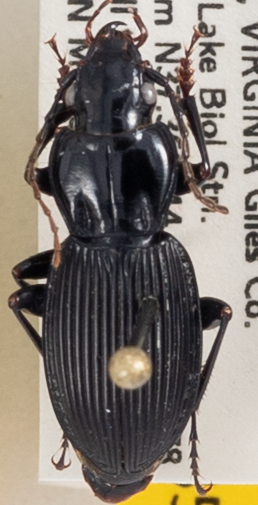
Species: Pterostichus lachrymosus
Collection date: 2020-07-14
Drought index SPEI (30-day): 0.648
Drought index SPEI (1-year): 1.28
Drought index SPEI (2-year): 2.09